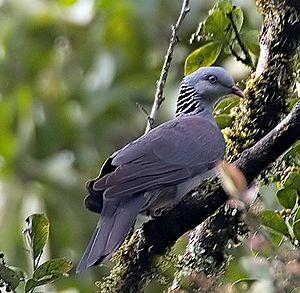
Le Pigeon d'Elphinstone est un colombiné endémique des forêts caduques et des sholas des Ghâts du sud-ouest indien.